Shauna MacDonald (Canadian actress)

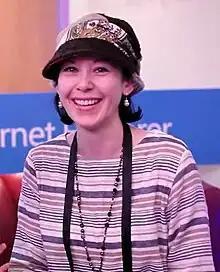
MacDonald in 2014

Shauna MacDonald is a Canadian television and film actress, director, producer, writer, voice actor, and radio announcer. She became known for her role as the national continuity announcer for CBC Radio One.